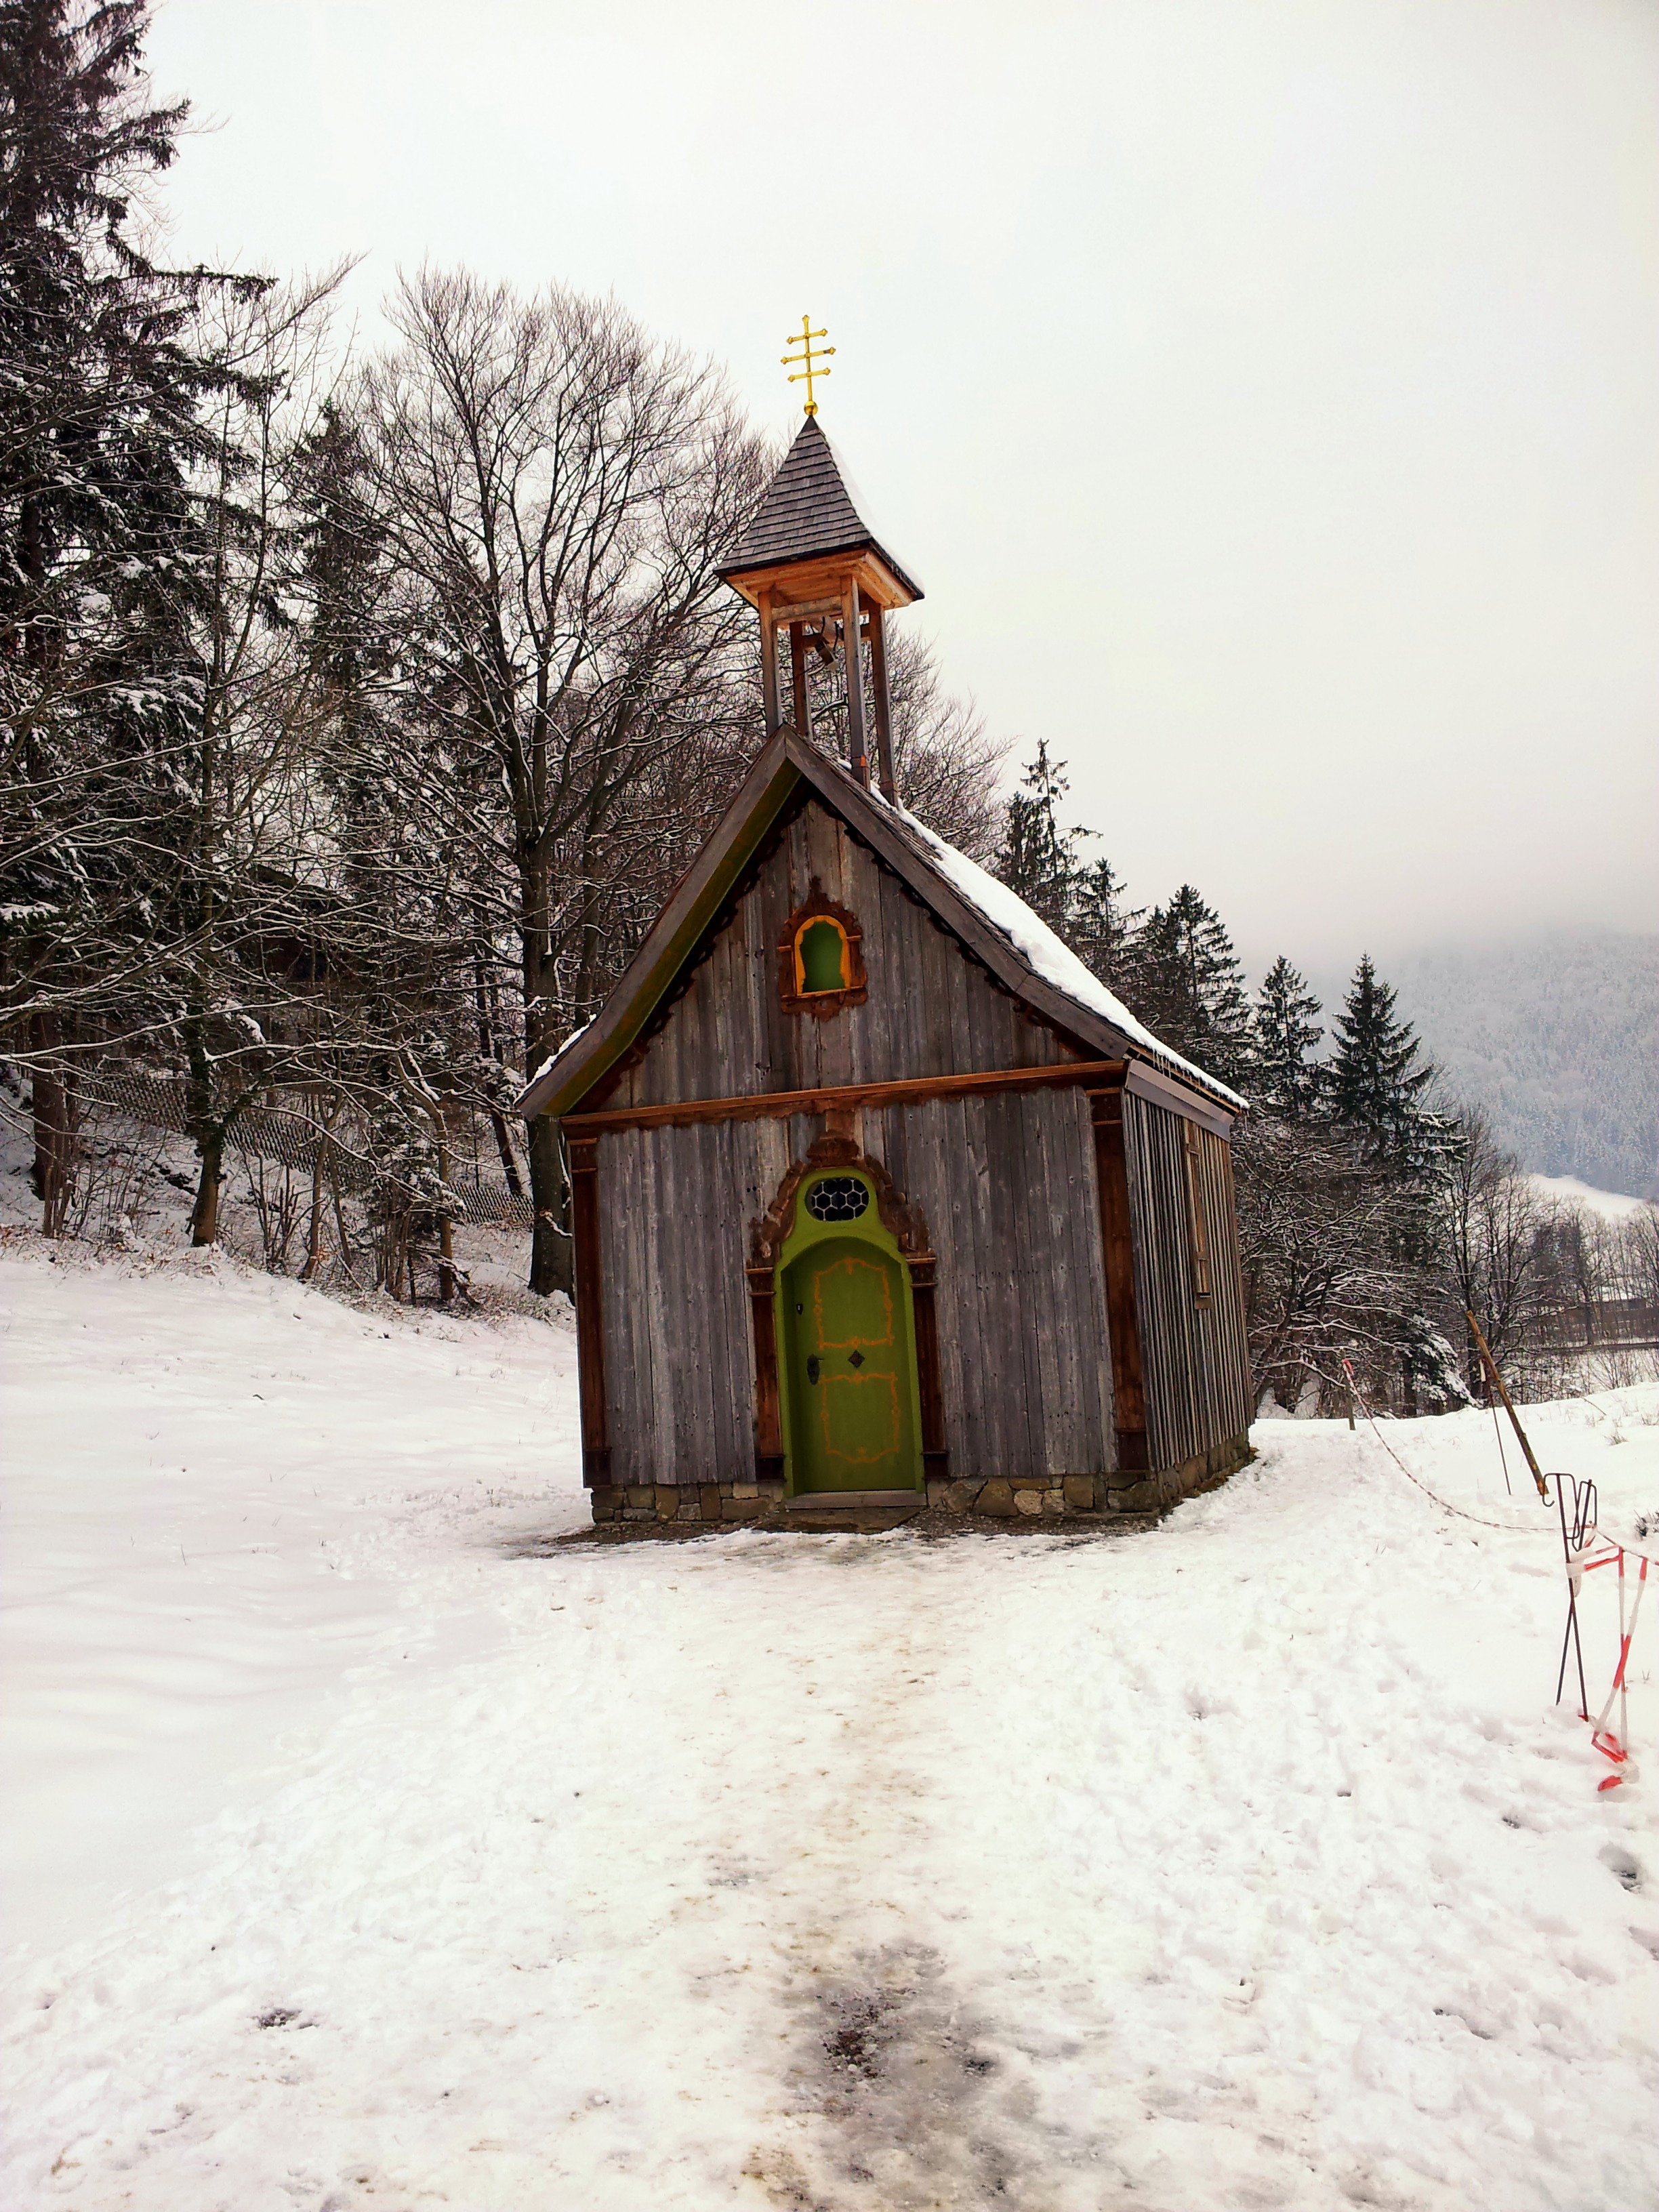
nature, forest, snow, winter, sky, countryside, house, building, country, rural, weather, chapel, season, place of worship, trees, woods, outside, clouds, germany, bavaria, rural area